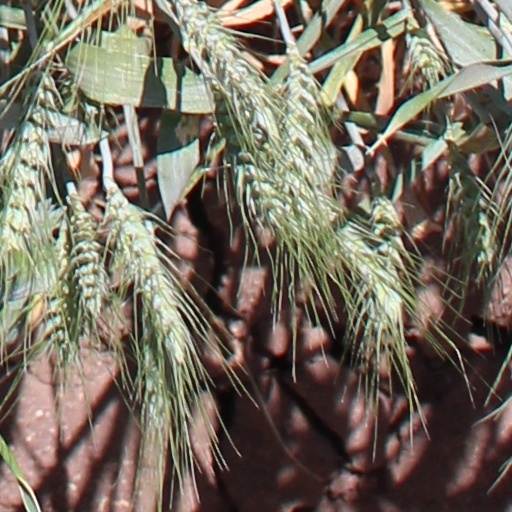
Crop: wheat